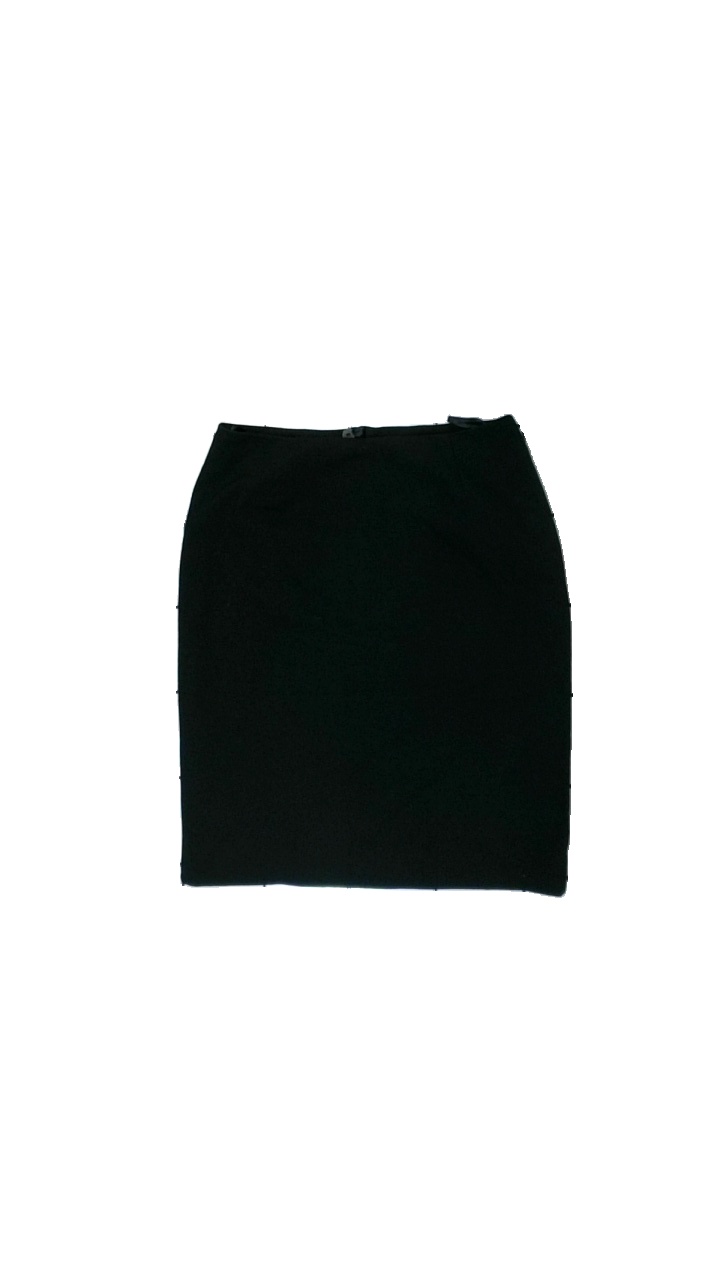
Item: Skirt (Ladies)
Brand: Hennes Collection
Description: svart kjol, lite hårig
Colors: Black
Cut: Regular
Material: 58% polyester 42% cotton
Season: All
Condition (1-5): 4
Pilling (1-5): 5
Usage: Reuse
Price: <50